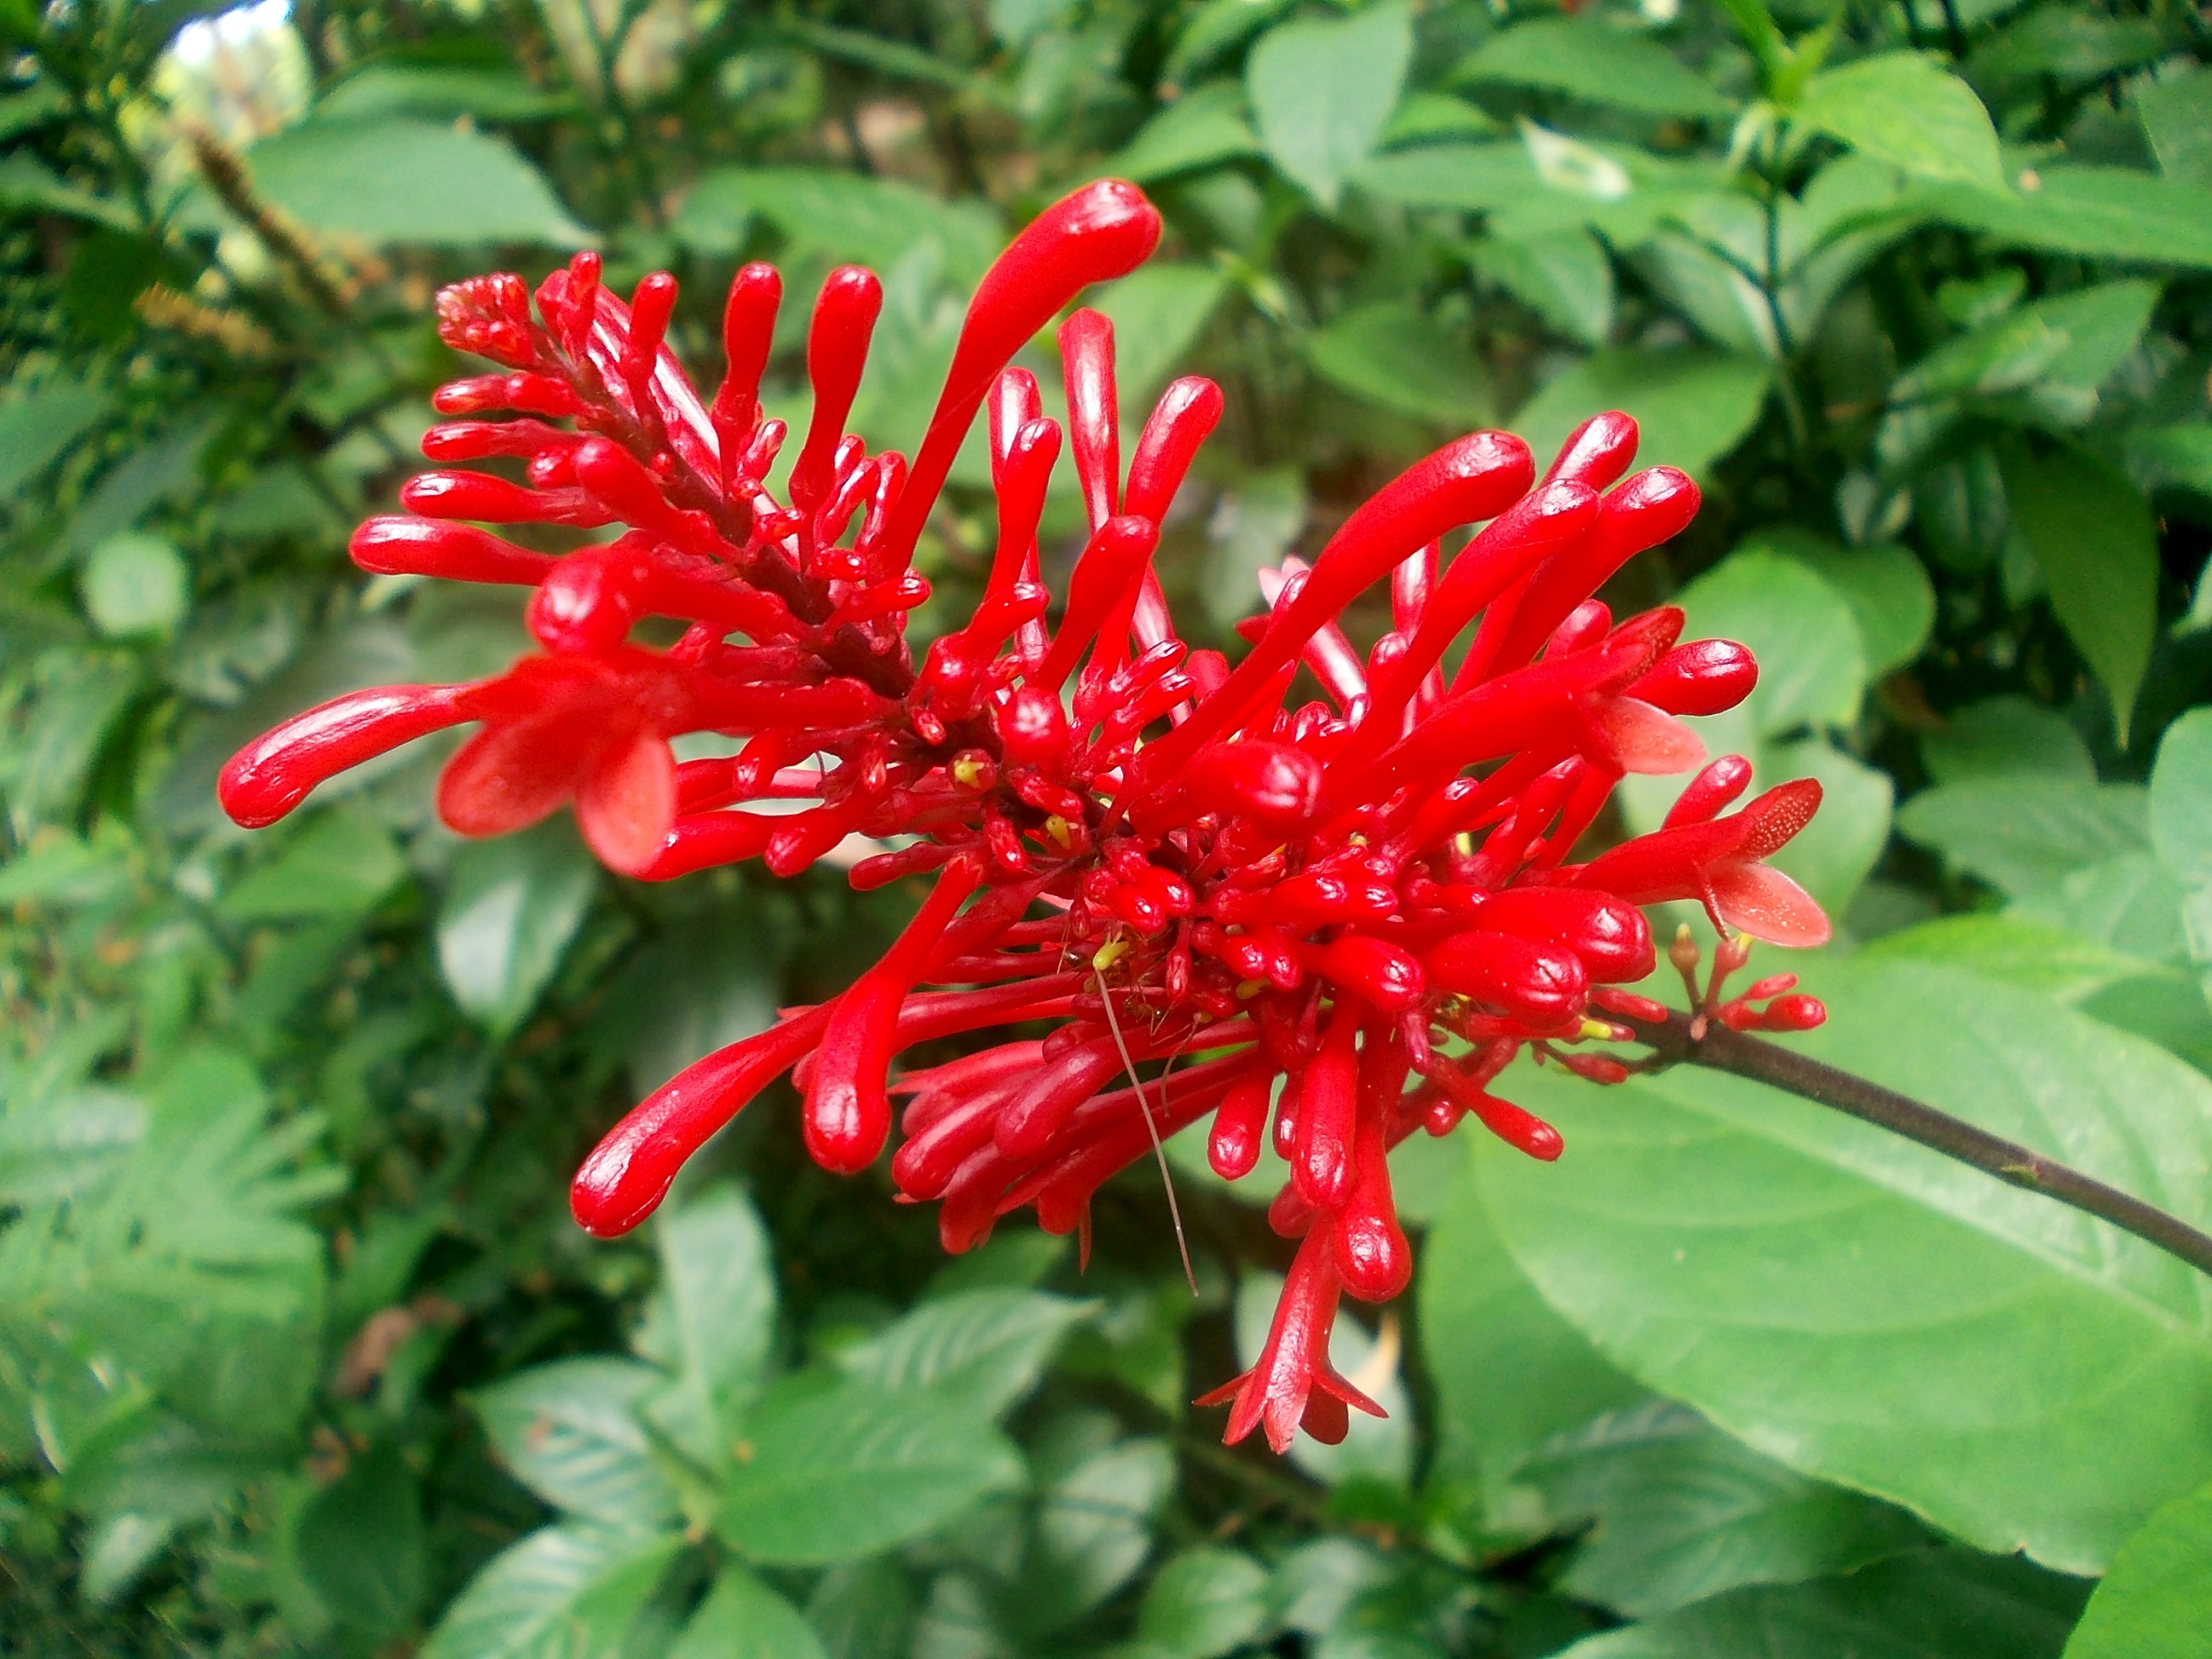
nature, plant, flower, flora, flowers, red flower, sri lanka, flowering plant, flower buds, grevillea, peradeniya, annual plant, scarlet beebalm, combretaceae